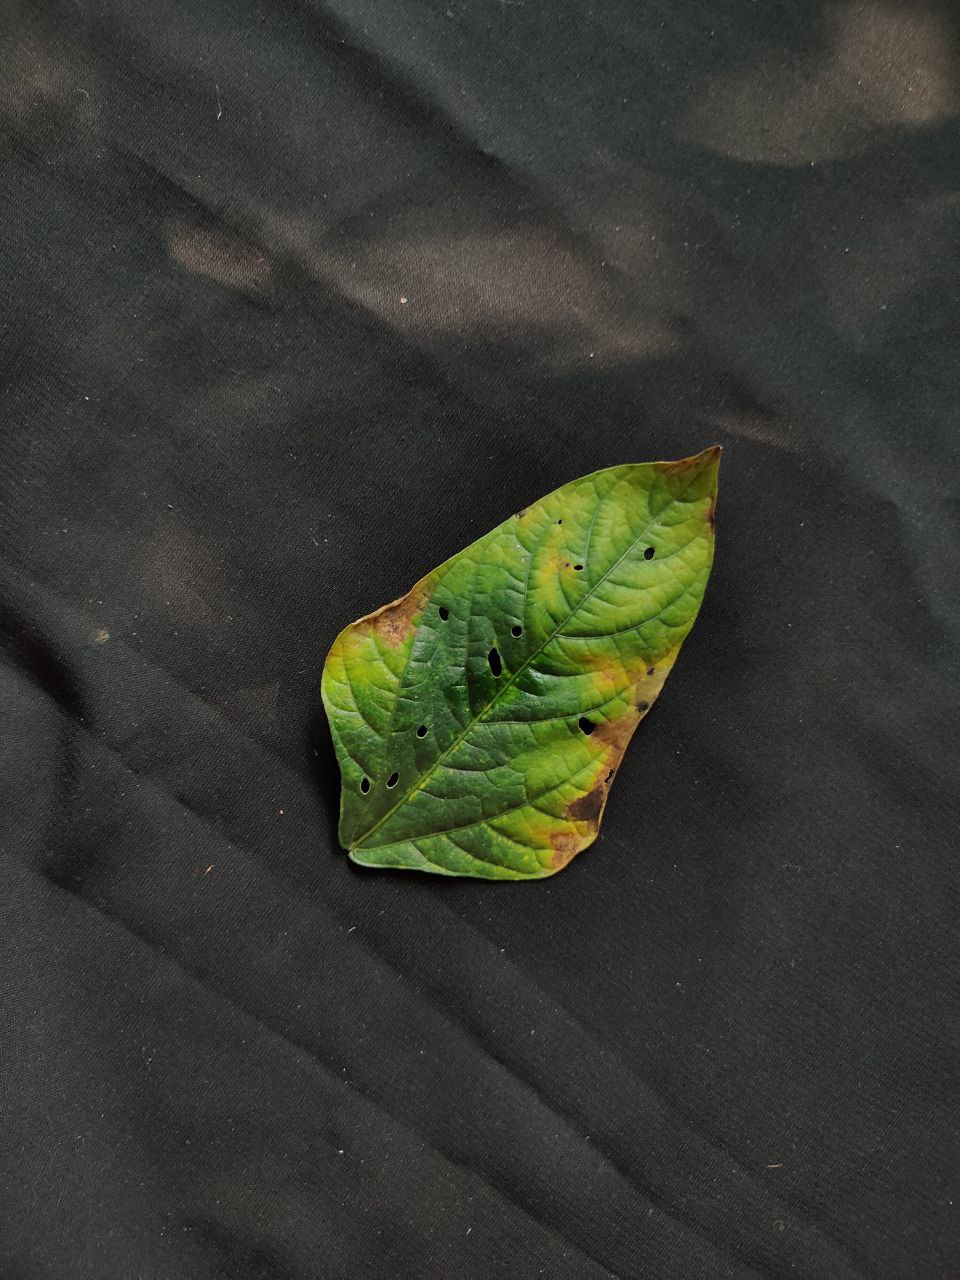
Crop: cowpea
Leaf condition: Bacterial wilt